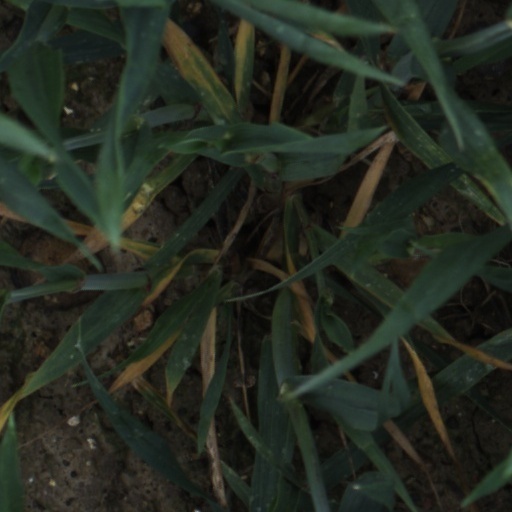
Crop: wheat